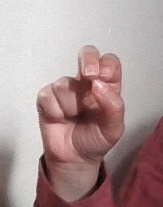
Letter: gaaf